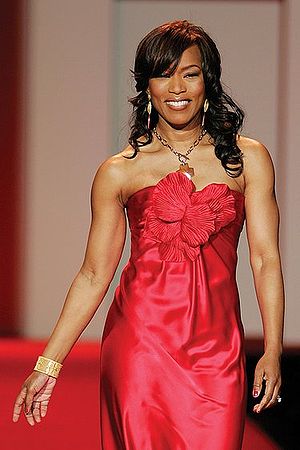
Angela Bassett
Angela Bassett, 2007
Angela Evelyn Bassett er en Emmy- og Oscar-nomineret samt Golden Globe-vindende amerikansk skuespillerinde, der har opbygget sin karriere med biografiske film roller, det skildrer kvinder i amerikansk kultur.